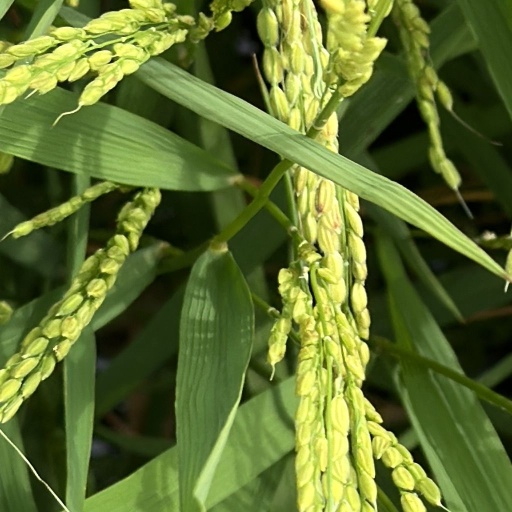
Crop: rice